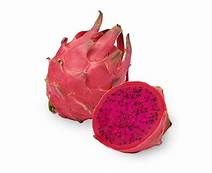
Label: Dragonfruit